Coleslaw

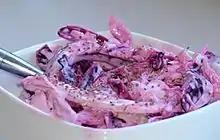
Purple cabbage coleslaw

The term "coleslaw" arose in the 18th century as an anglicisation of the Dutch term ("kool" in Dutch sounds like "cole") meaning "cabbage salad". The "cole" part of the word ultimately derives from the Latin , meaning cabbage.